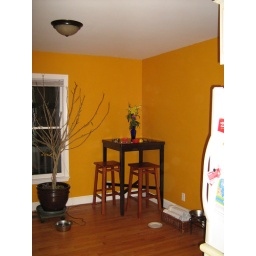
This is after we got rid of all the farking wall paper and got the walls in the kitchen and breakfast nook painted.